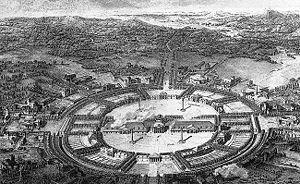
Le logement social est, en France, le logement destiné, à la suite d'une initiative publique ou privée, à des personnes à revenus modestes qui ont des difficultés à se loger sur le marché libre. L'expression concerne à la fois la construction de logements, l’occupation et la gestion de ce patrimoine. Le logement social est issu du logement ouvrier qui existe sous différentes formes : logement collectif, groupé, individuel. Fin 2008, la proportion de logements locatifs sociaux dans le parc de résidences principales était de 17 %, le nombre de logements sociaux étant de 4,3 millions.
Un logement social, en France, est un logement destiné, à la suite d'une initiative publique ou privée, à des personnes dont les revenus n'excèdent pas certaines limites au sein des couches populaires et la classe moyenne. L'expression concerne à la fois la construction de logements, l’occupation et la gestion de ce patrimoine. Elle participe à la politique publique du logement et aux politiques d'économie sociale qui président à son administration. Dans les autres pays, le logement social a des buts proches.
Claude-Nicolas Ledoux est un architecte, urbaniste et utopiste français.